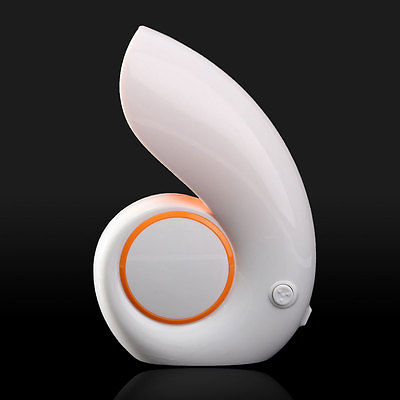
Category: fan